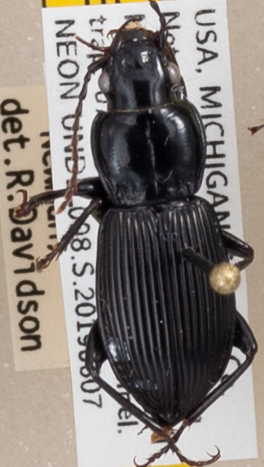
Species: Pterostichus coracinus
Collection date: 2019-08-07
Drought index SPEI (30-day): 0.582
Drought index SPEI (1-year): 1.77
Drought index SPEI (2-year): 2.09